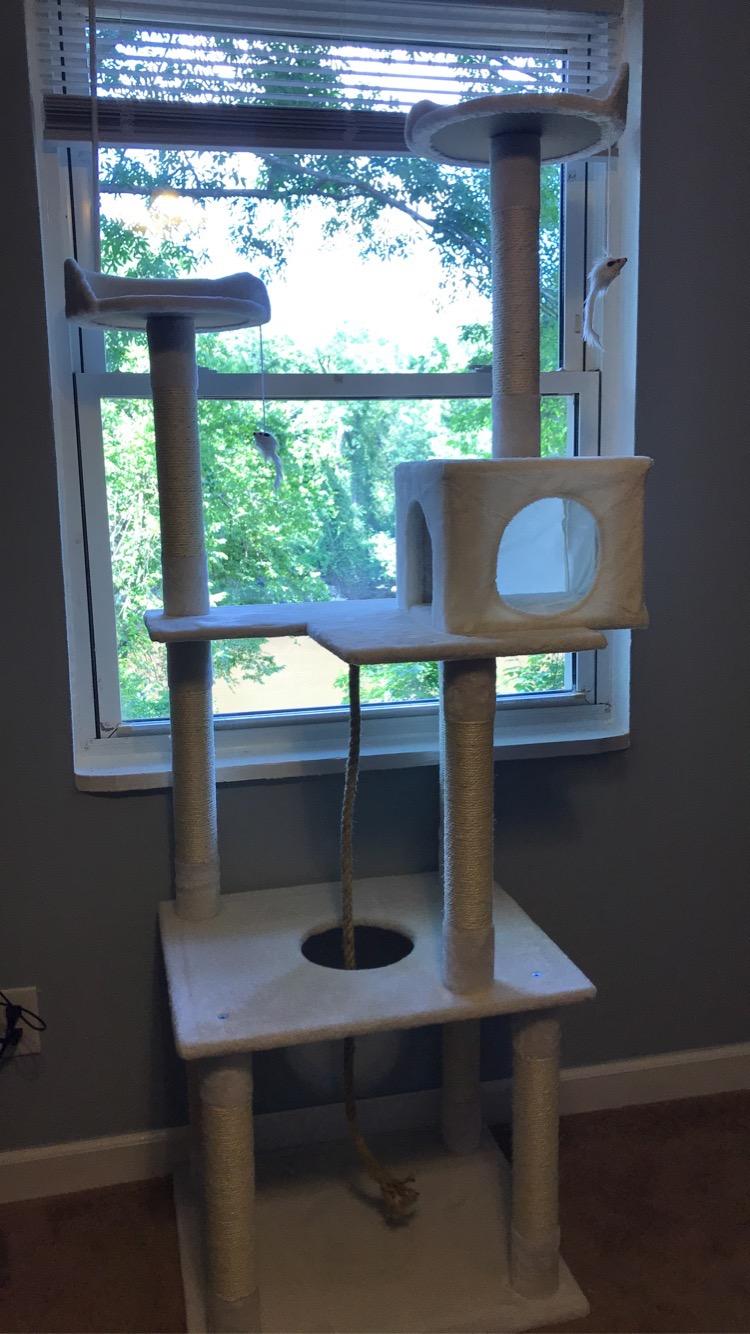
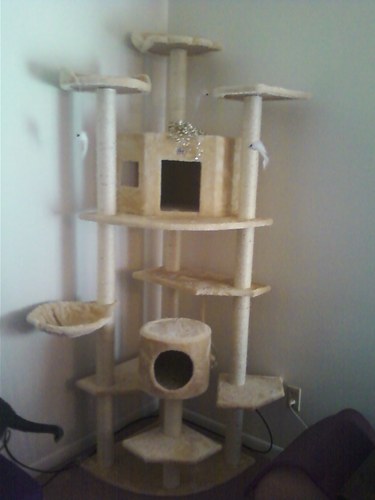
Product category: items_cat tree
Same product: no